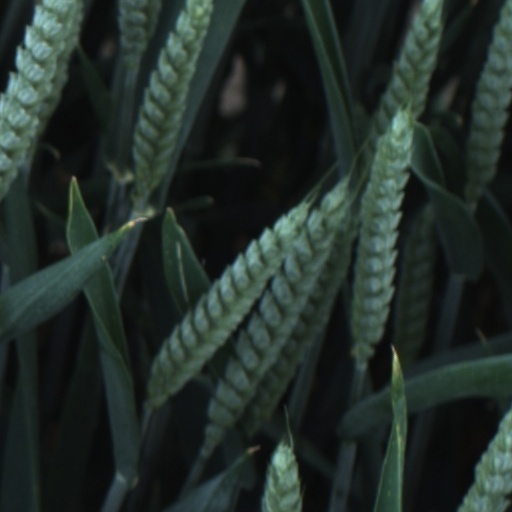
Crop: wheat